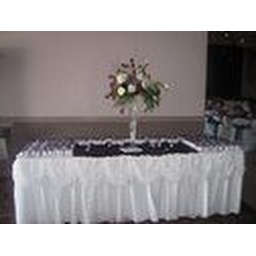
sign in table